Lau Chin-shek

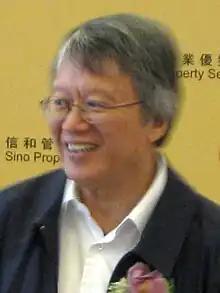
Lau Chin-shek

Lau Chin-shek (born 12 September 1944) was the President of the Hong Kong Confederation of Trade Unions and a member of the Legislative Council from 1991 to 2008.